Randi Kolstad

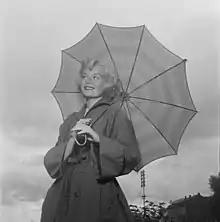
Kolstad in 1954

Randi Kolstad (born Randi Ballestad, later known as Randi Borch, May 23, 1925 – October 6, 1999) was a Norwegian theater and screen actress.